Denis Menchov

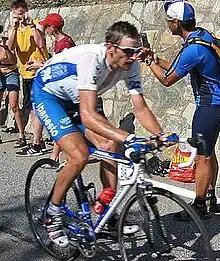
Menchov at the 2003 Tour de France

Born in Oryol, Menchov started his professional career in 2000 with the team of José Miguel Echavarri. His first success came in 2001, when he won the Tour de l'Avenir, a stage race for young professionals. A year later he won a stage in the Dauphiné Liberé. In 2003, Menchov had his breakthrough when he finished 11th in the Tour de France, and won the young rider classification. 2004 was his last year at Banesto and his most successful. He won Tour of the Basque Country, a stage in Vuelta a Aragón, a stage in Paris–Nice and stage five in the 2004 Vuelta a España, from Zaragoza to Morella.